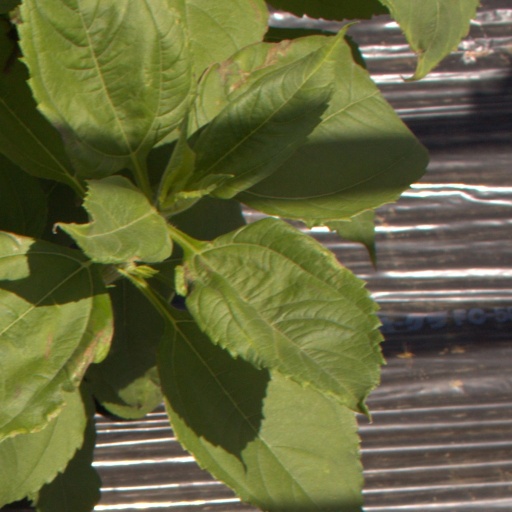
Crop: Jerusalem artichoke